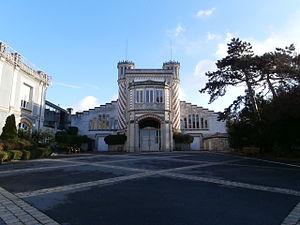
Domaine Pommery